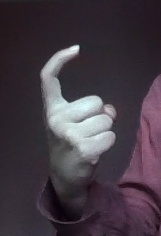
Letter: ra